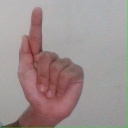
अक्षर: ळ